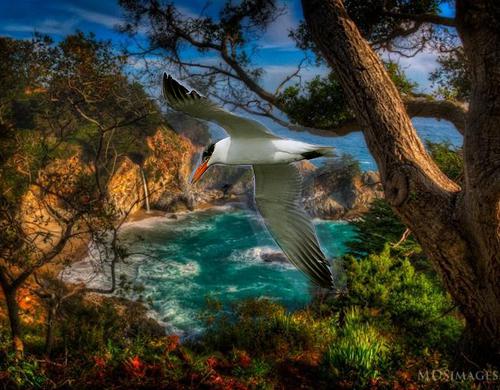
Bird species: Caspian_Tern
Bird type: waterbird
Background: water